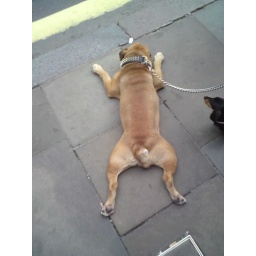
A dog waiting for the bus in a strange position - yes, I am easily amused